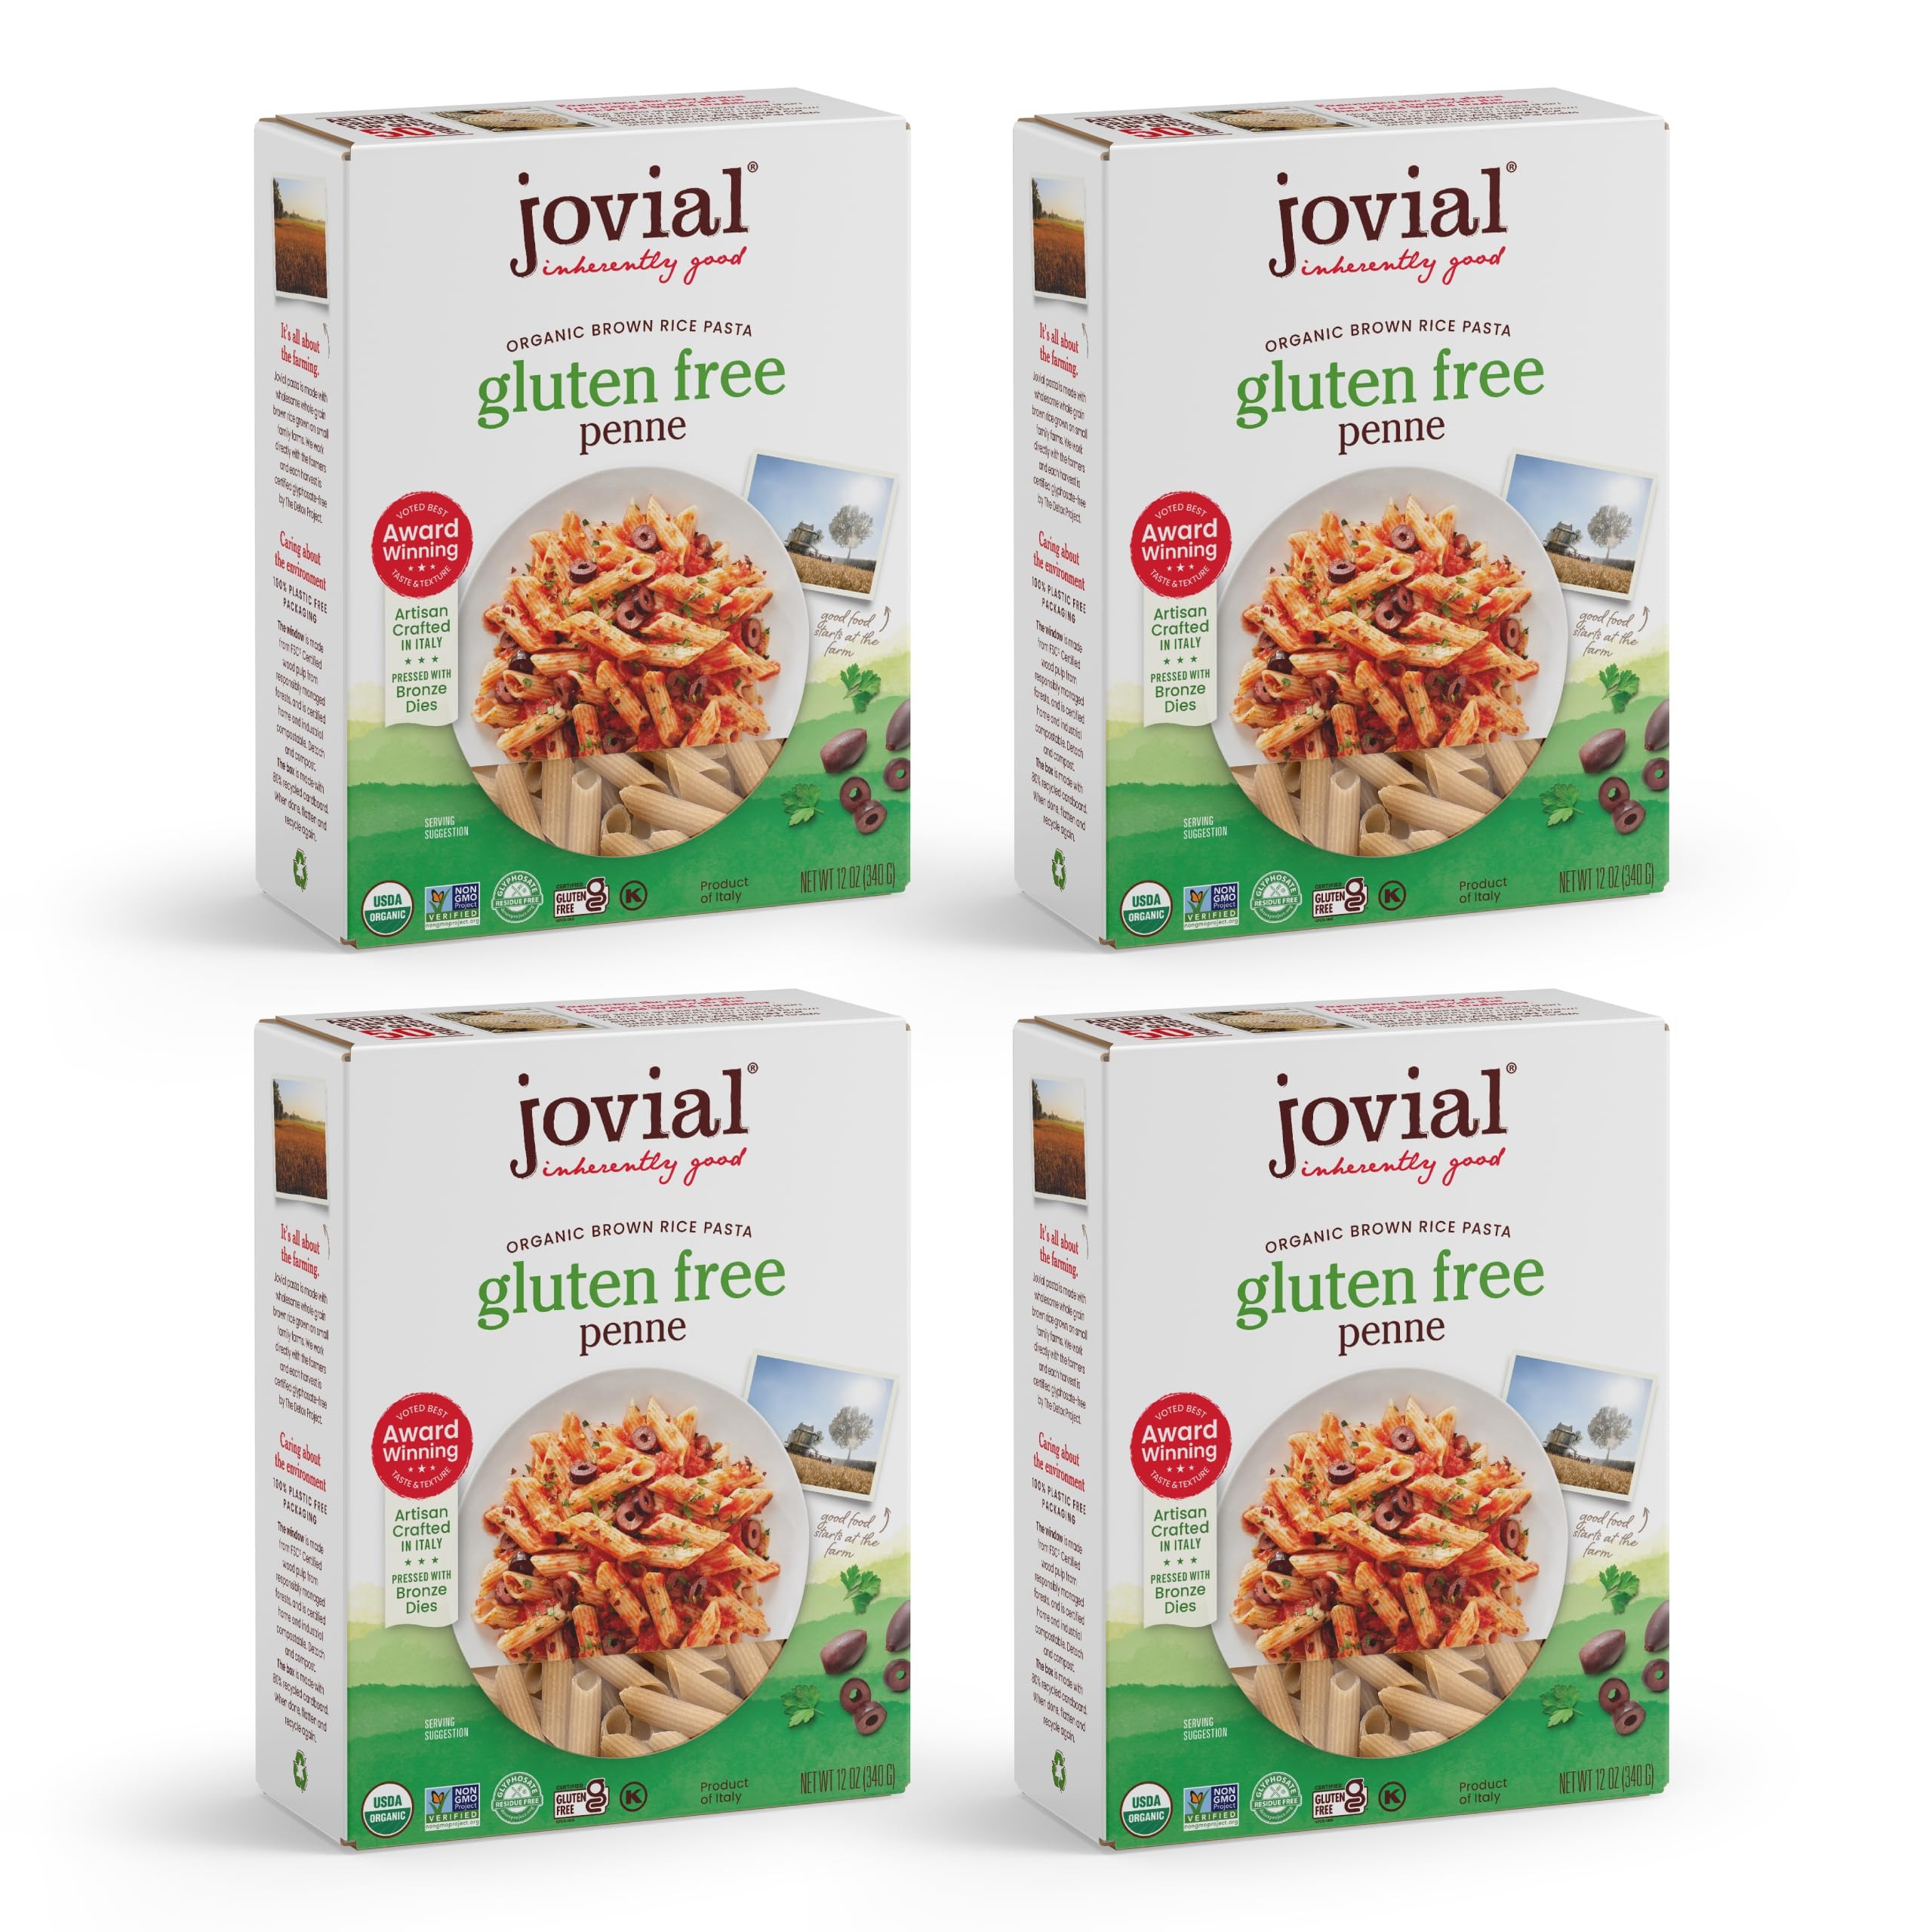
Item Name: Jovial Whole Grain Brown Rice Penne Pasta - Whole Grain Pasta, Organic Pasta, Gluten Free, Dairy Free, Brown Rice Pasta, Made in Italy - 12 Oz, 4 Pack
Bullet Point 1: WHOLE GRAIN PASTA - Cooks just like regular wheat pasta, so you'll never feel like you're missing out. Tastes great with all types of sauces! Named "Best Gluten Free Pasta" by America's Test Kitchen
Bullet Point 2: SIMPLE INGREDIENTS - True to Jovial fashion, our Brown Rice pasta has no additives and is made using only two ingredients: organic brown rice and water. Enjoy 57g of whole grains per 2 Oz serving
Bullet Point 3: CERTIFIED GLUTEN FREE - Made in a dedicated gluten-free facility and is certified gluten-free at less than 10PPM. Eat freely, deliciously, and organically, and feel good without missing out!
Bullet Point 4: 100% ORGANIC & NON-GMO PROJECT VERIFIED - Jovial Brown Rice Pasta is made from organic brown rice flour and water. It is USDA Certified Organic, Non-GMO Project Verified, and tested for glyphosate
Bullet Point 5: MADE IN ITALY - Made by pasta artisans in Italy who combine the experience of making gluten-free with traditional techniques, like pressing through bronze dies and slow drying for superior quality
Value: 48.0
Unit: Ounce

Price: 15.72